Sam Vernon

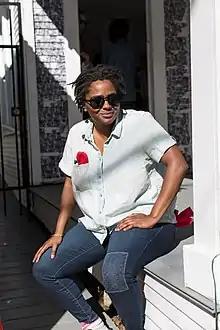
Vernon in 2017

Vernon was included in the 2013 group exhibition "Pattern Recognition" at MoCADA. In 2016 she presented the large installation "How Ghosts Sleep (Seattle)" at the Seattle Art Museum in 2016. She contributed to Jeffrey Deitch's 2016 "Coney Art Walls" project.